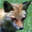
Label: fox